Administrative divisions of Serbia

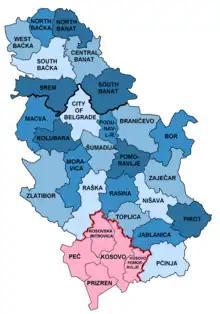
Administrative districts

The administrative district ("управни округ / upravni okrug") is a regional center of state authority; it presents purely administrative division and hosts various state institutions such as educational districts, police territorial directorates, courts, etc. Country is divided into 29 administrative districts: